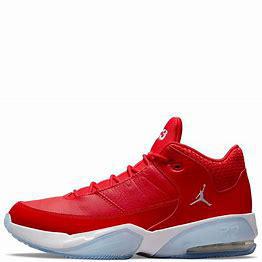
Brand: Jordan
Model: Max Aura 3